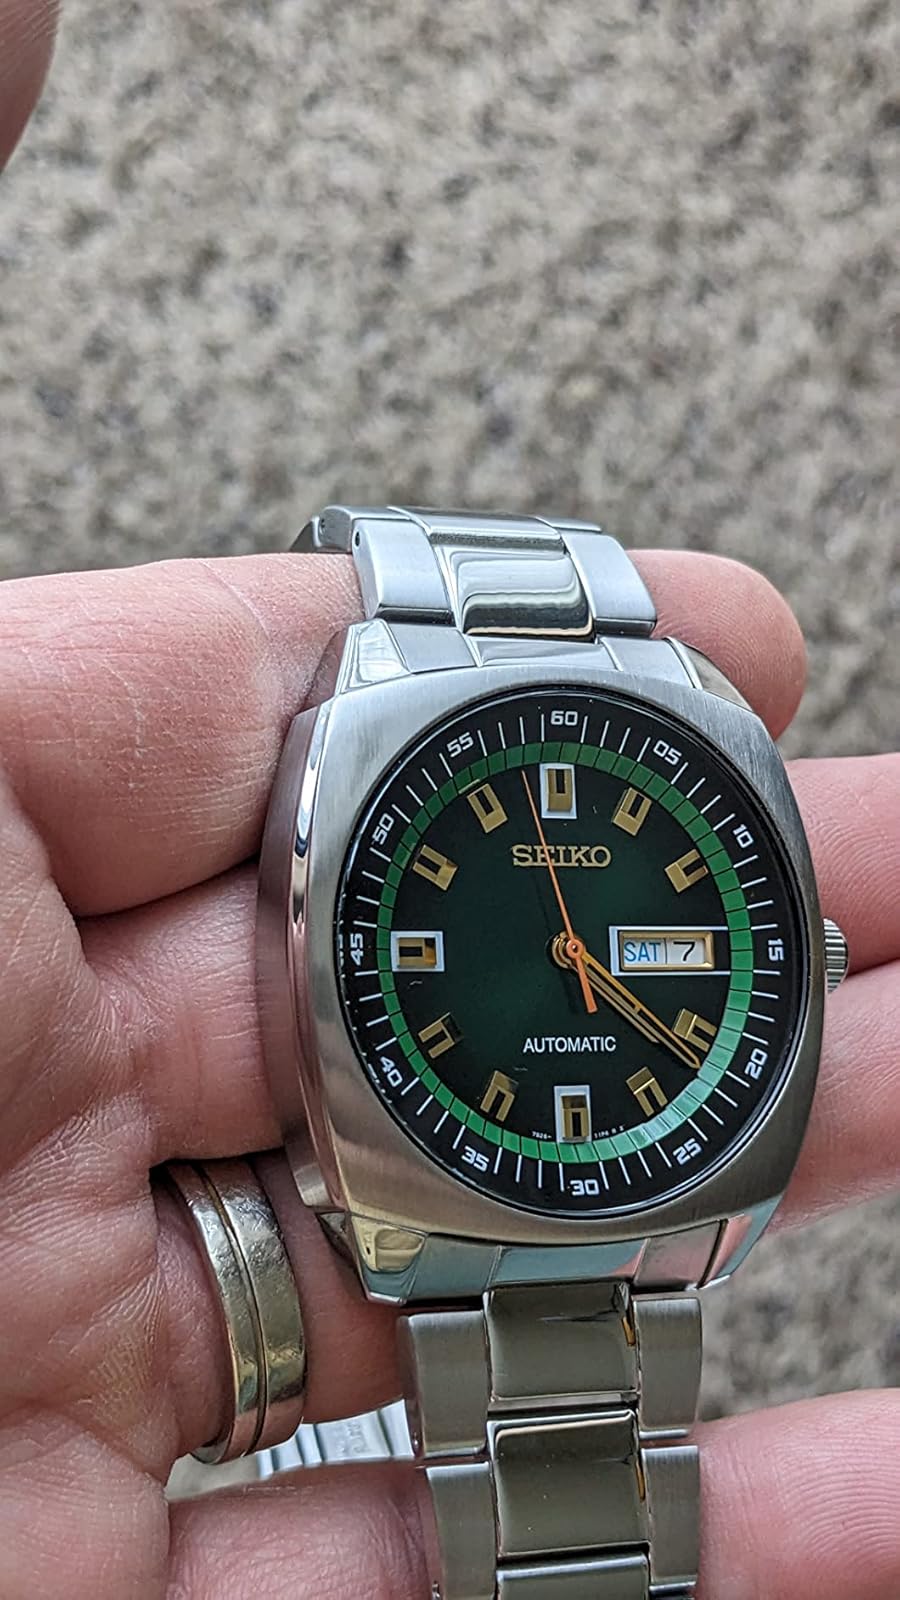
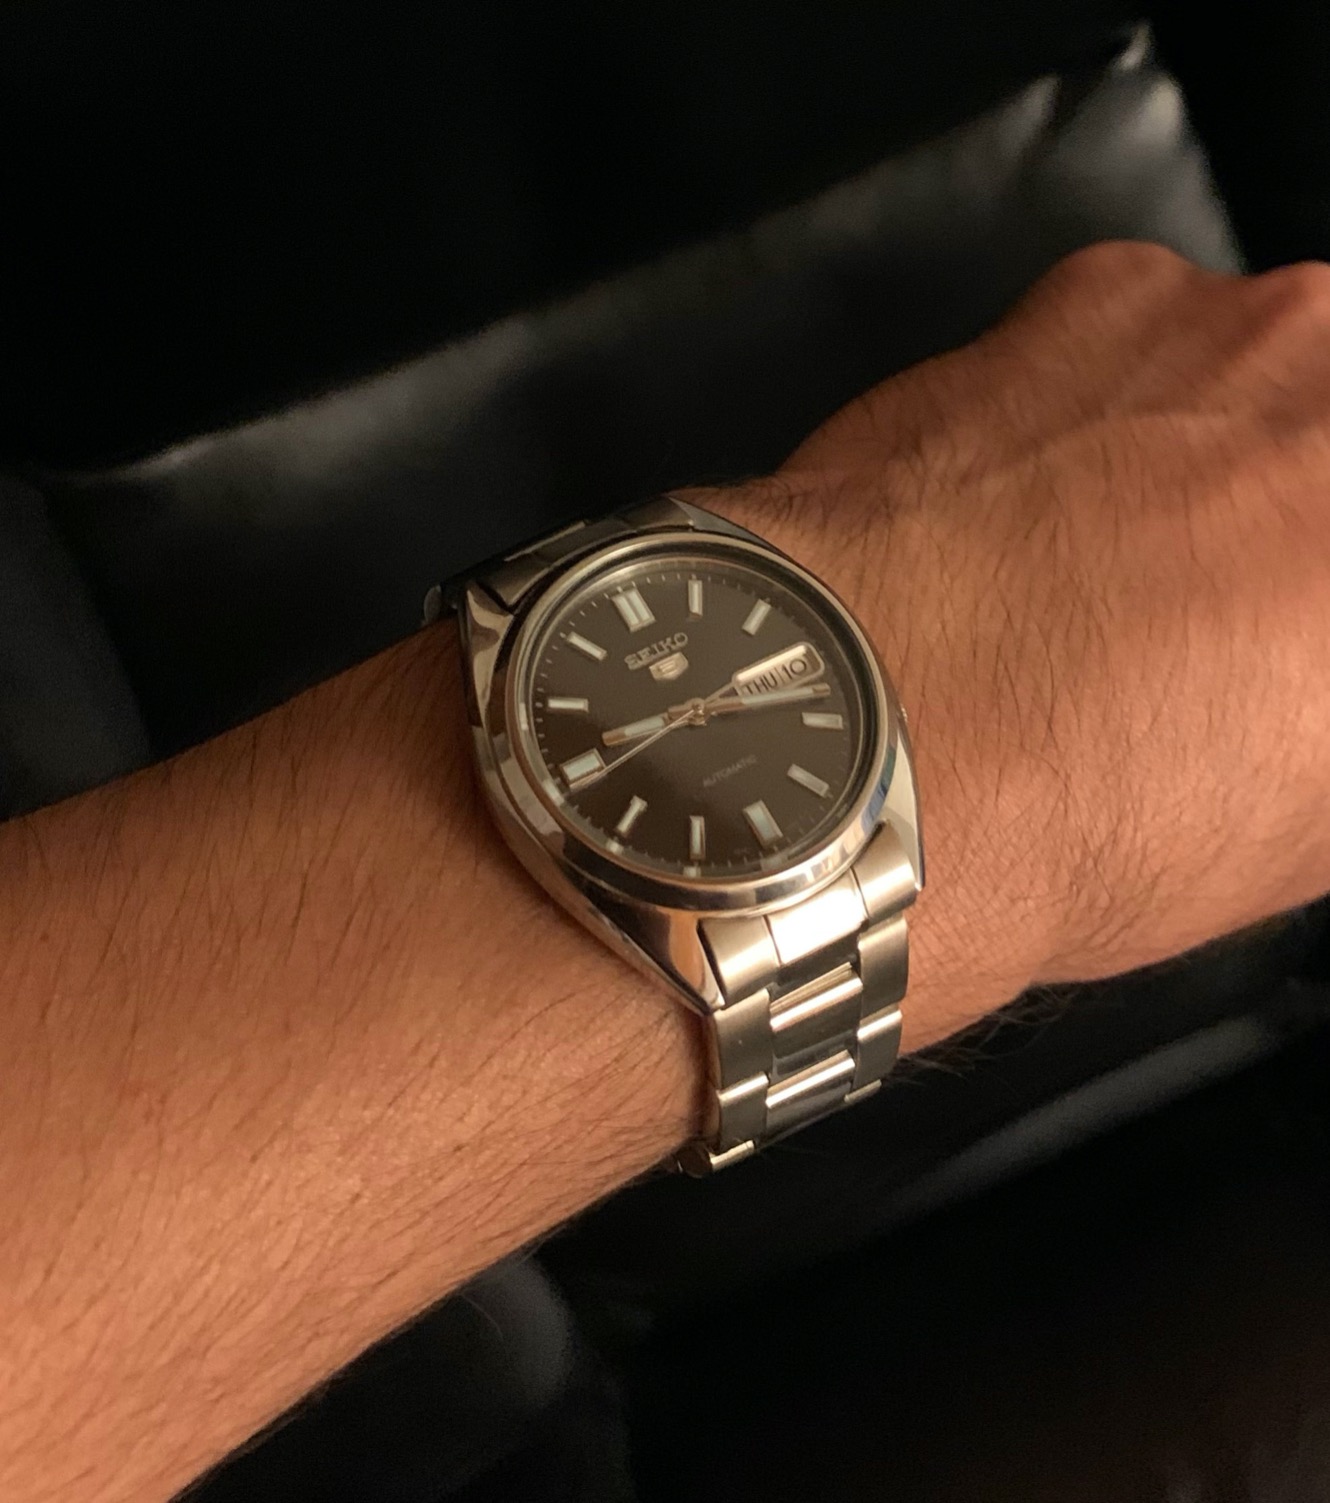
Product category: accessories_watch
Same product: no